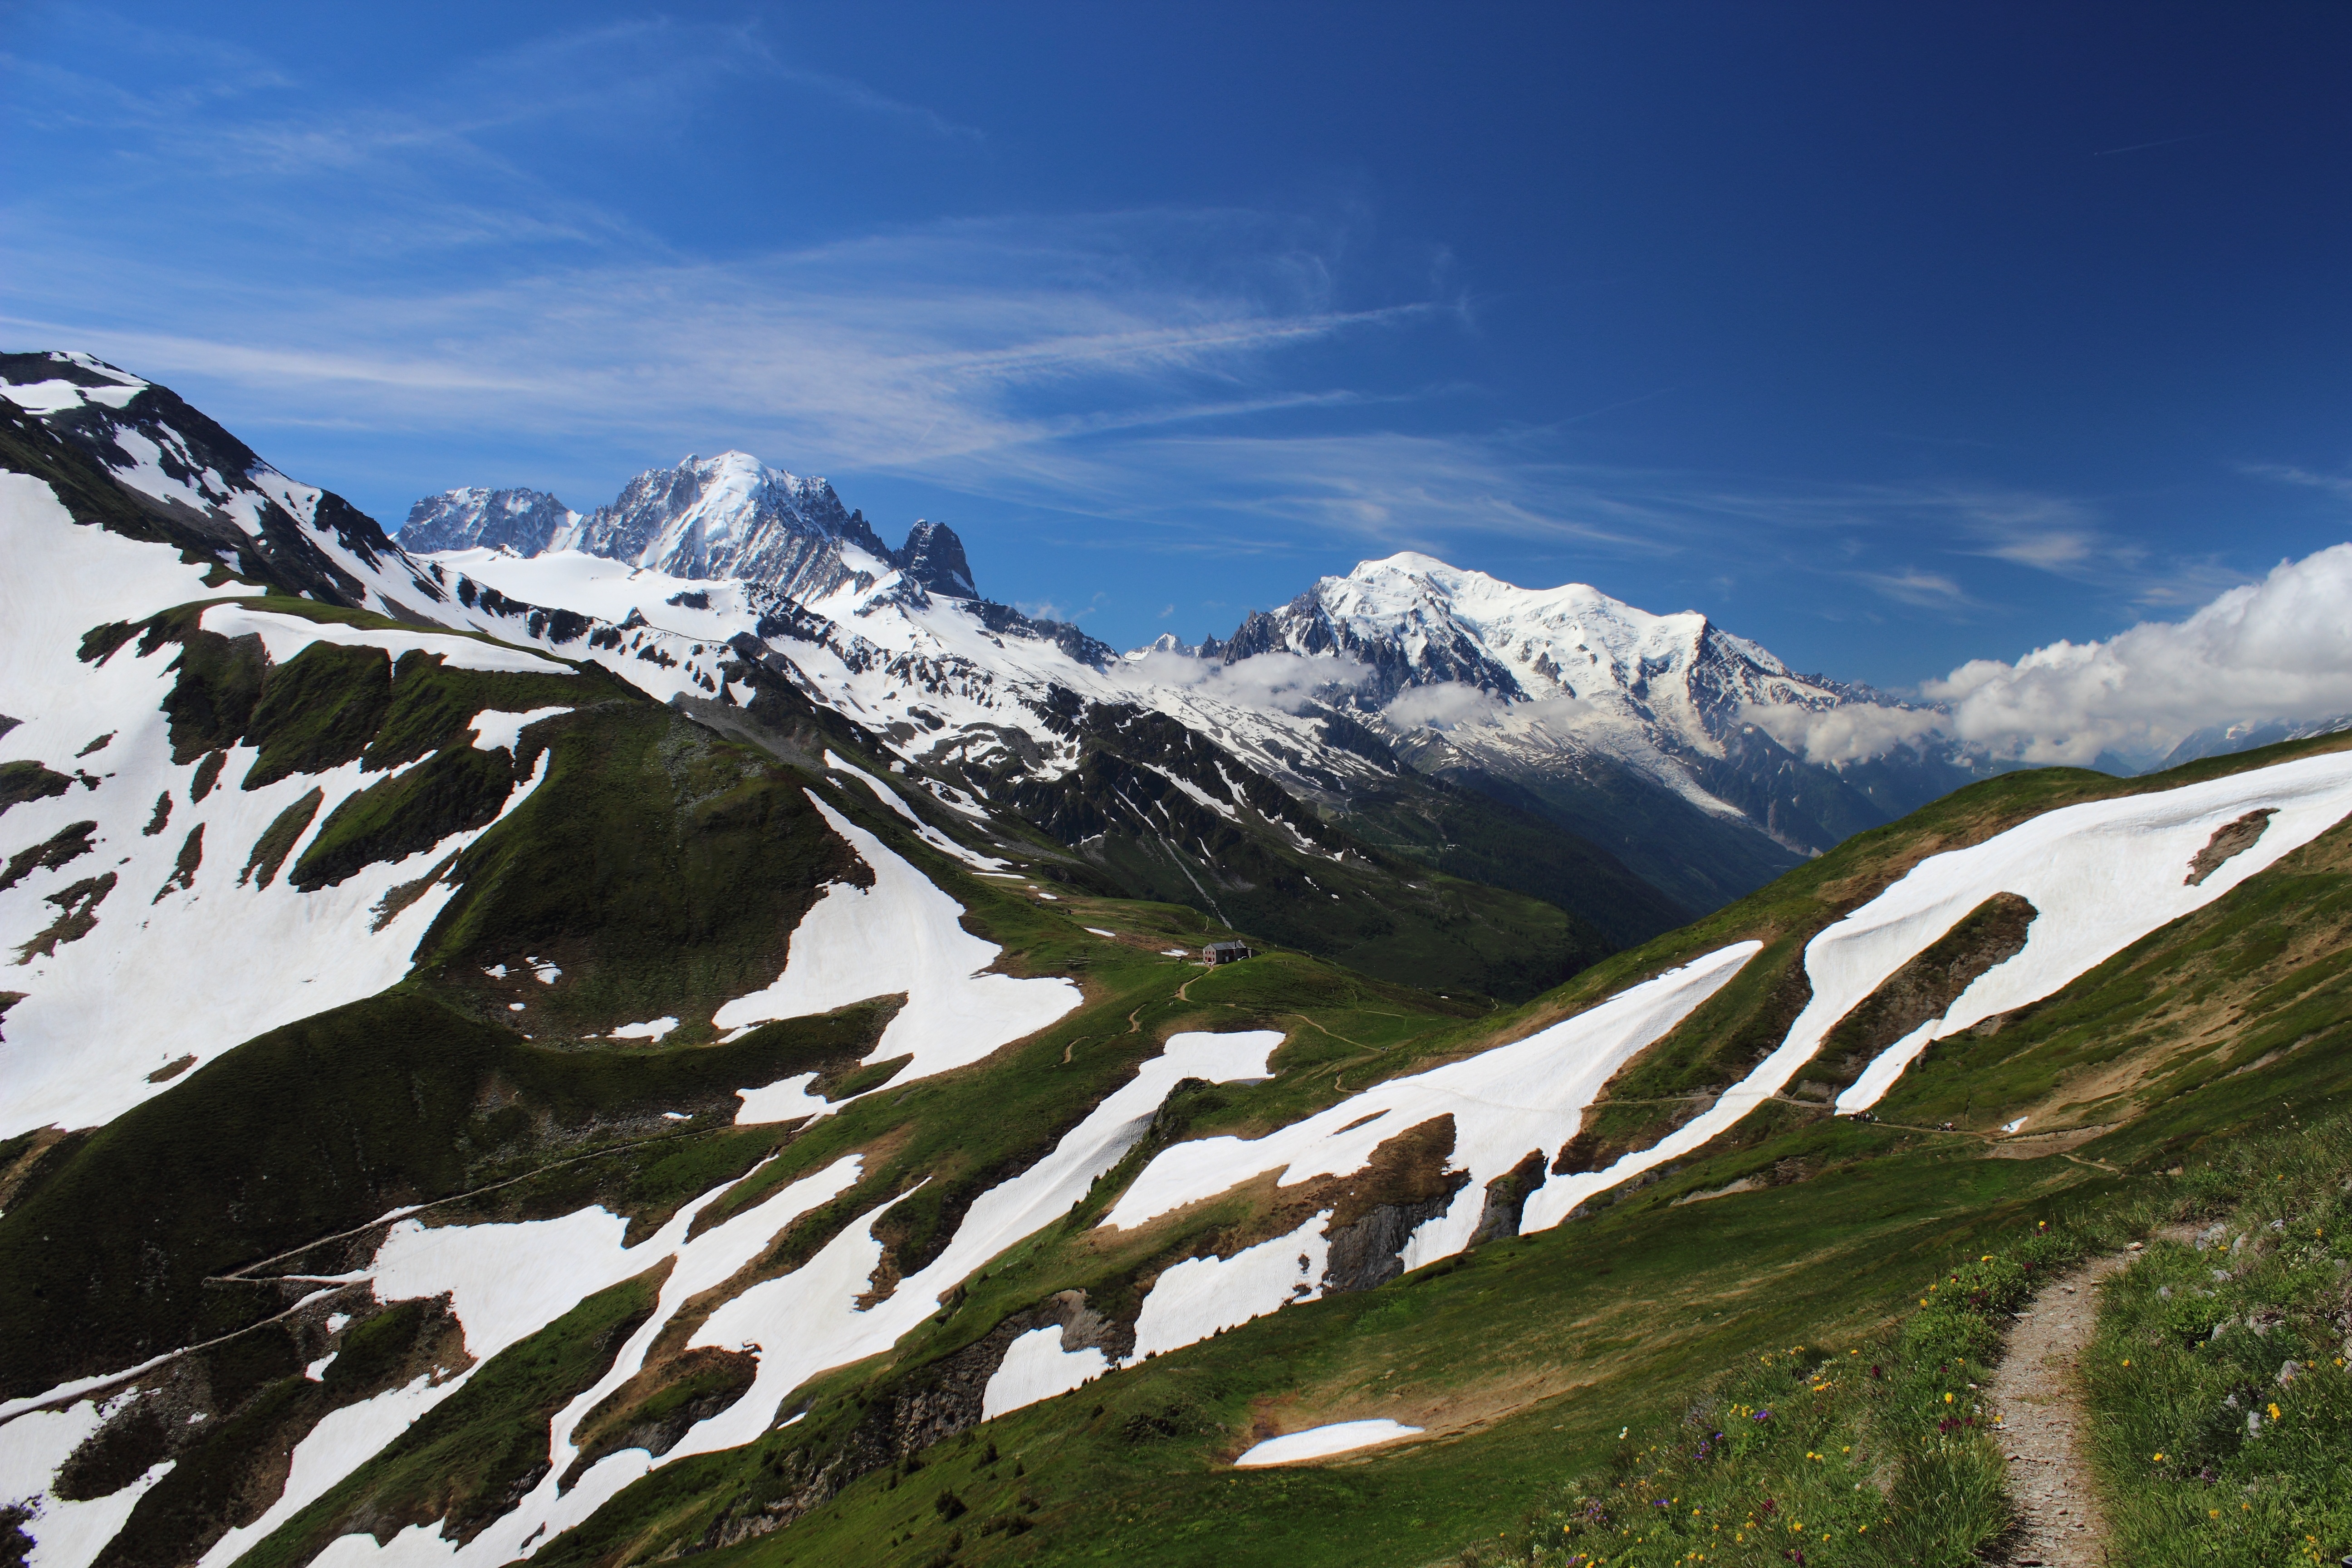
landscape, walking, mountain, snow, adventure, valley, mountain range, natural, ridge, summit, mont blanc, trekking, alps, plateau, migration, fell, cirque, landform, mountain pass, tour mont blanc, geographical feature, mountainous landforms